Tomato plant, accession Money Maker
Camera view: vertical (180 deg); turntable rotation: 270 degrees
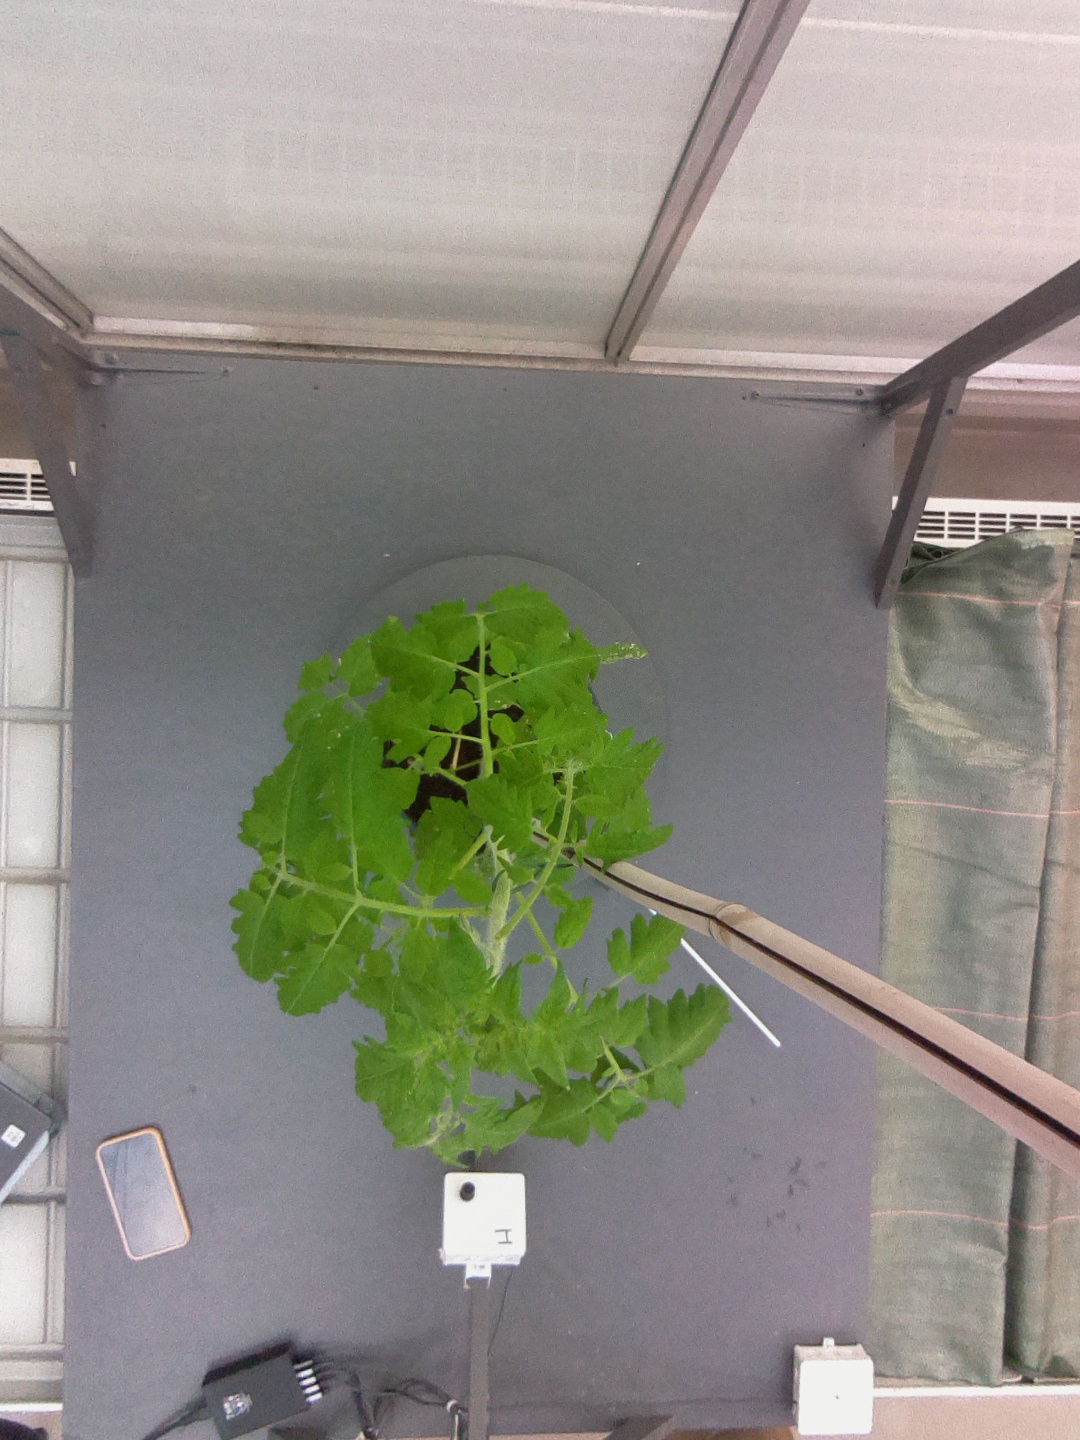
BBCH growth stage 53: 3 inflorescences visible